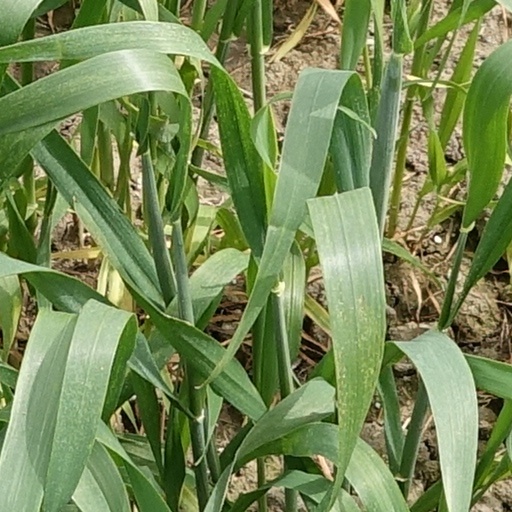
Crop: wheat